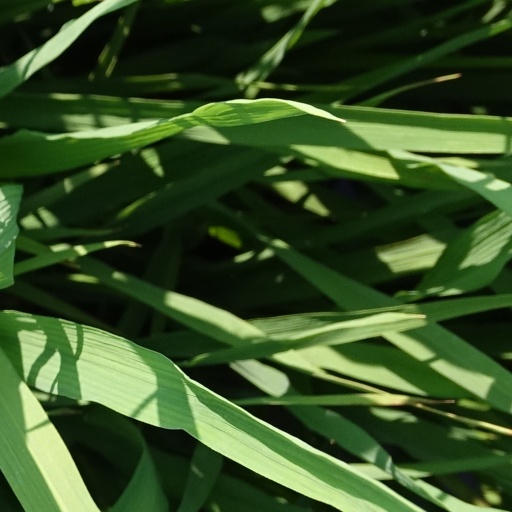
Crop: rice